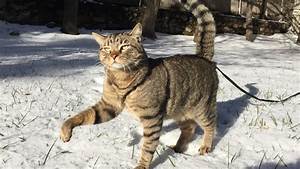
Label: gatto